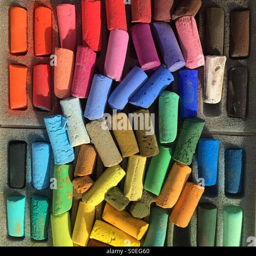
bright artist 's pastels jumbled in a box